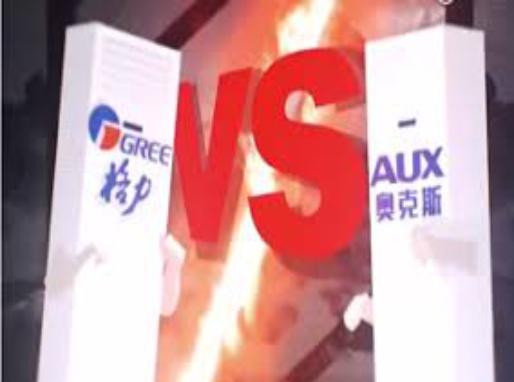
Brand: auxx-1
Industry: Electronic